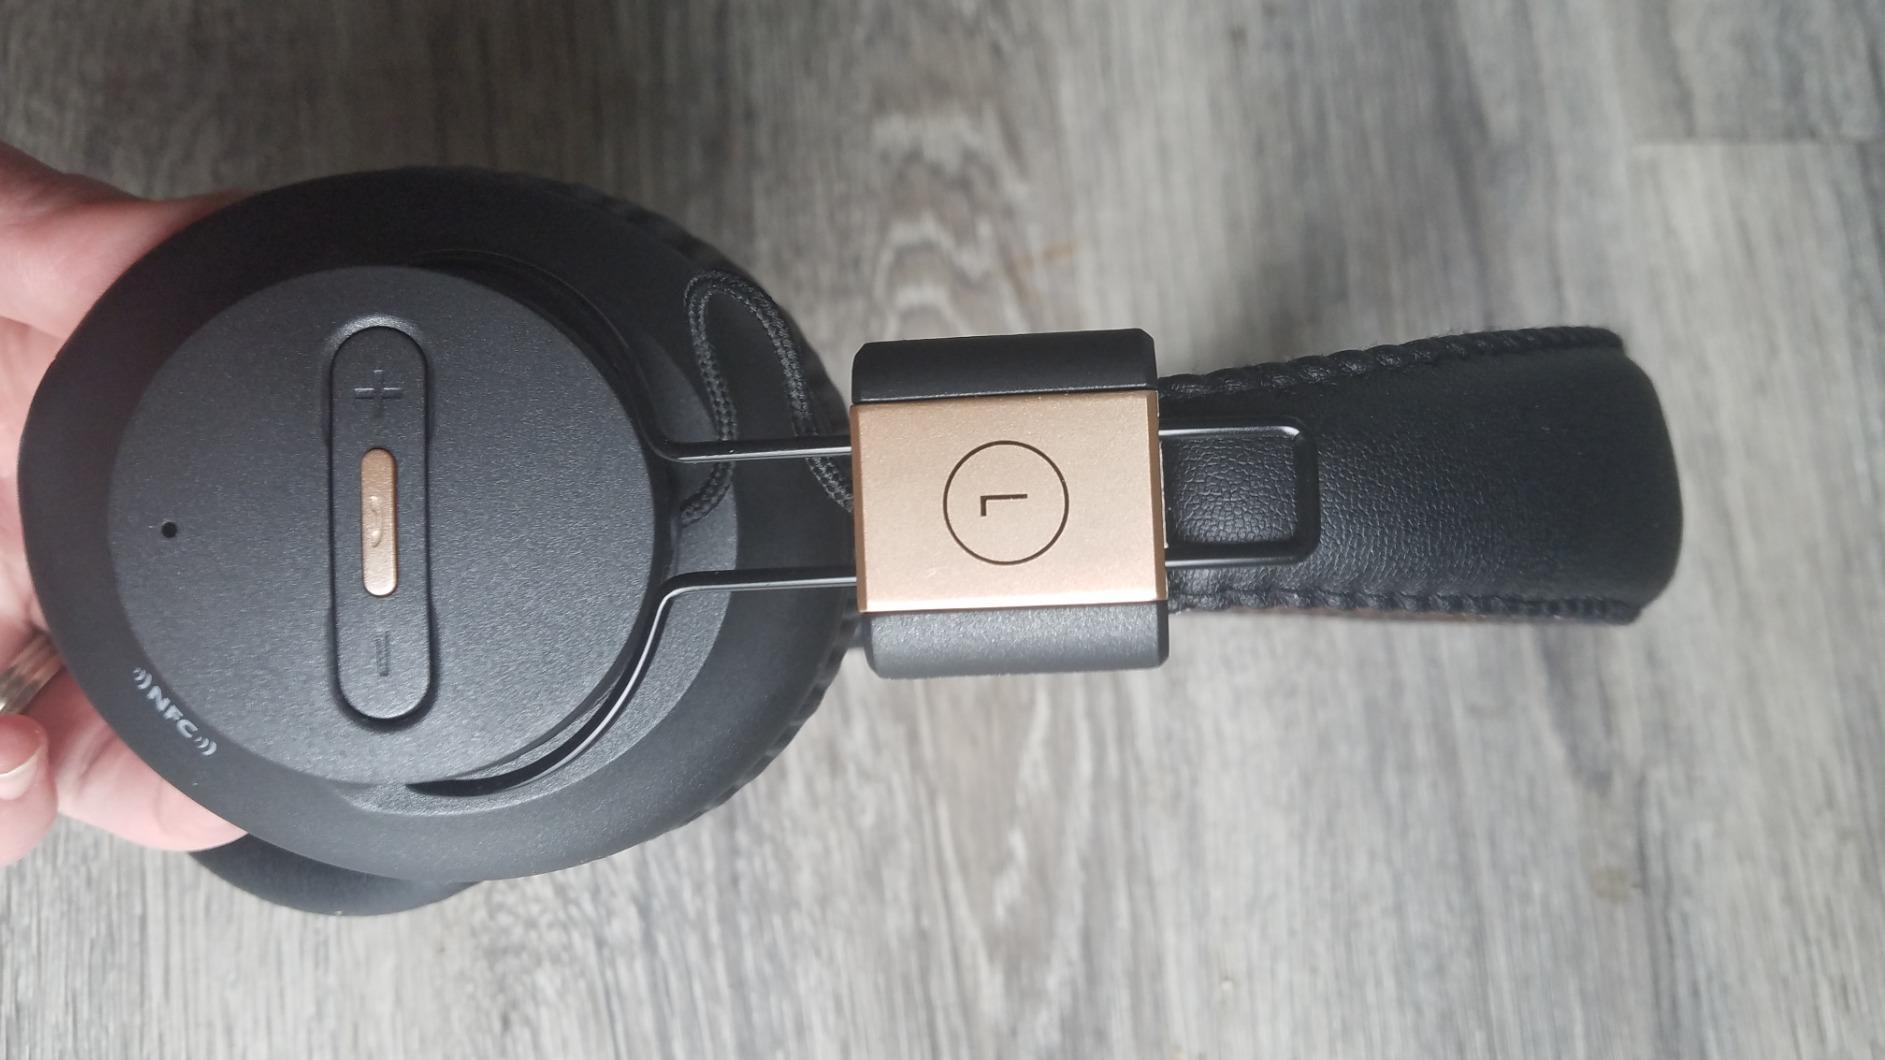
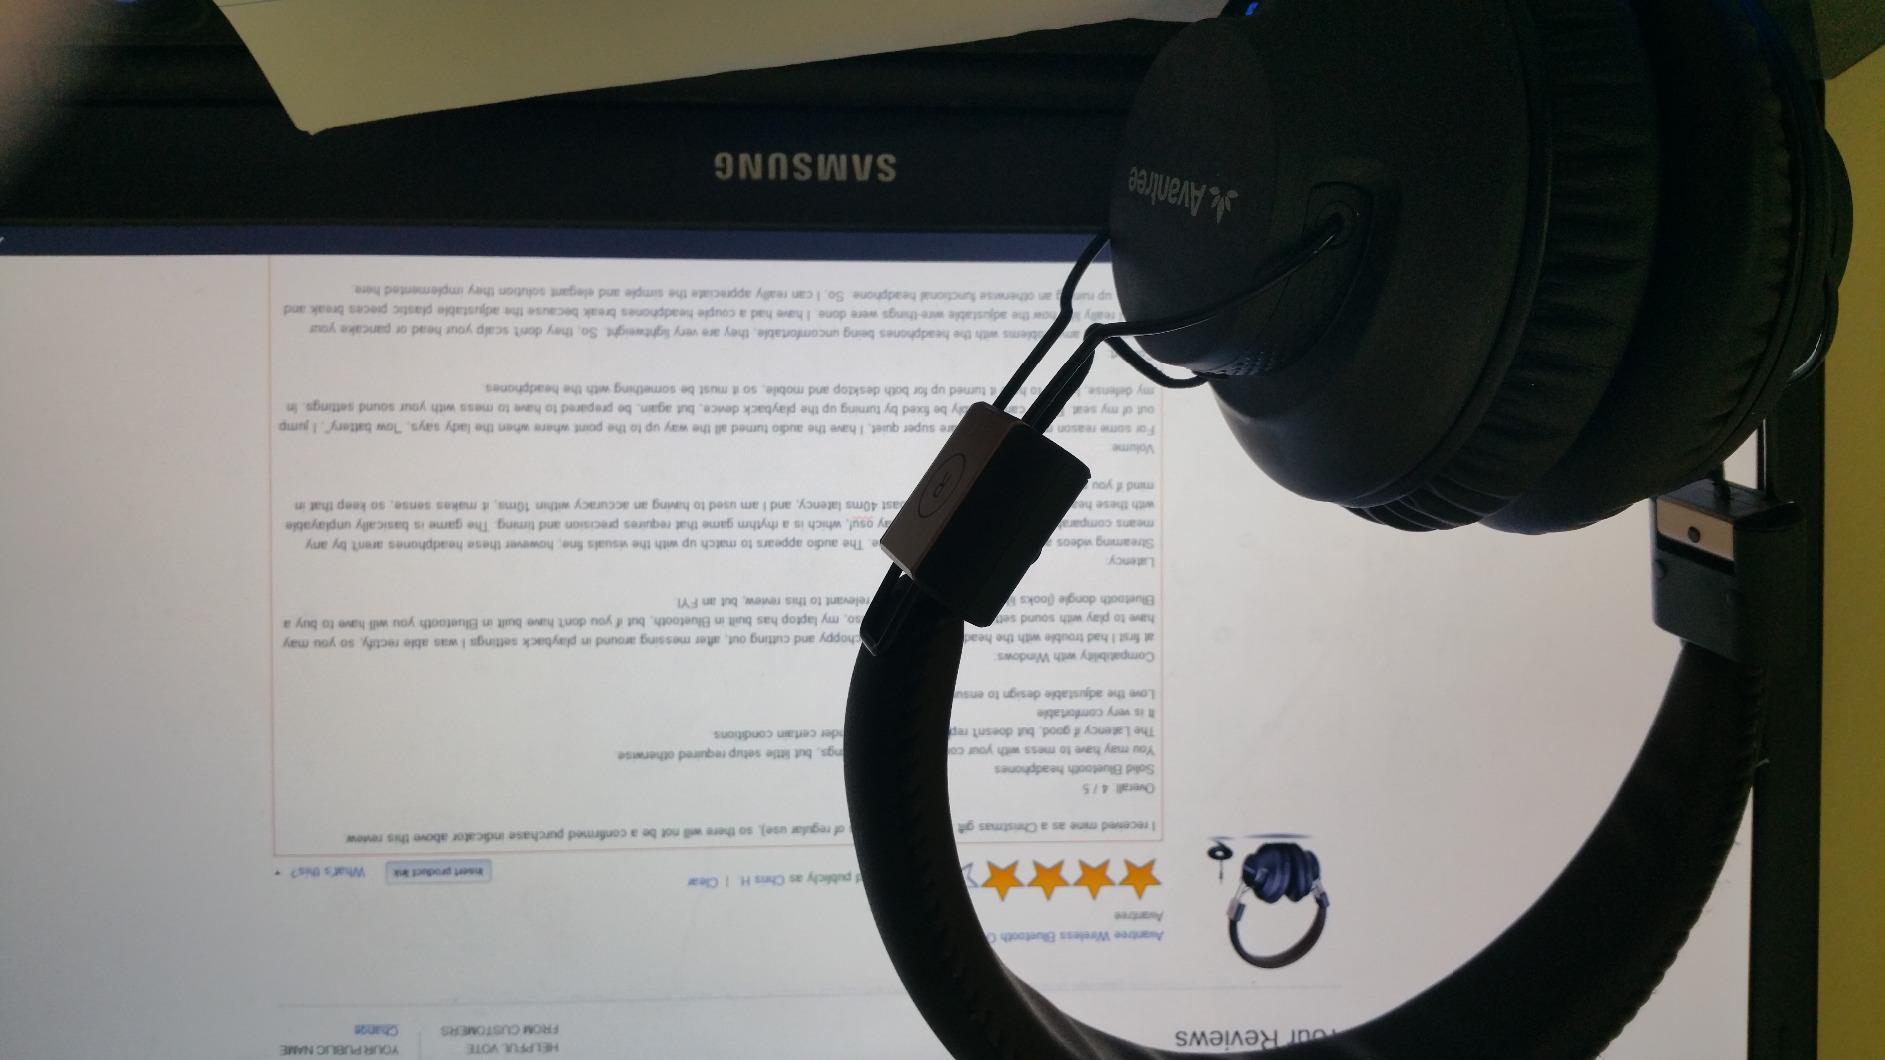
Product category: headphones
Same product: yes